Basilica of Our Lady of Mercy (Yarumal)

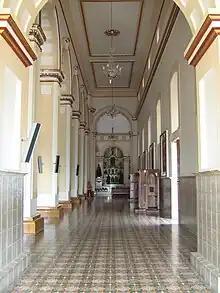
Rightmost nave

The basilica is located on the north side of the Epifanio Mejía Park in "The Centre" neighbourhood. This park is filled with historical and cultural symbols, and is the primary location for religious and civic activities. It was previously called Bolívar Square in memory of Simón Bolívar, but it was renamed after the renowned poet and the composer of the "Himno Antioqueño", Epifanio Mejía, whose remains rest in the church.